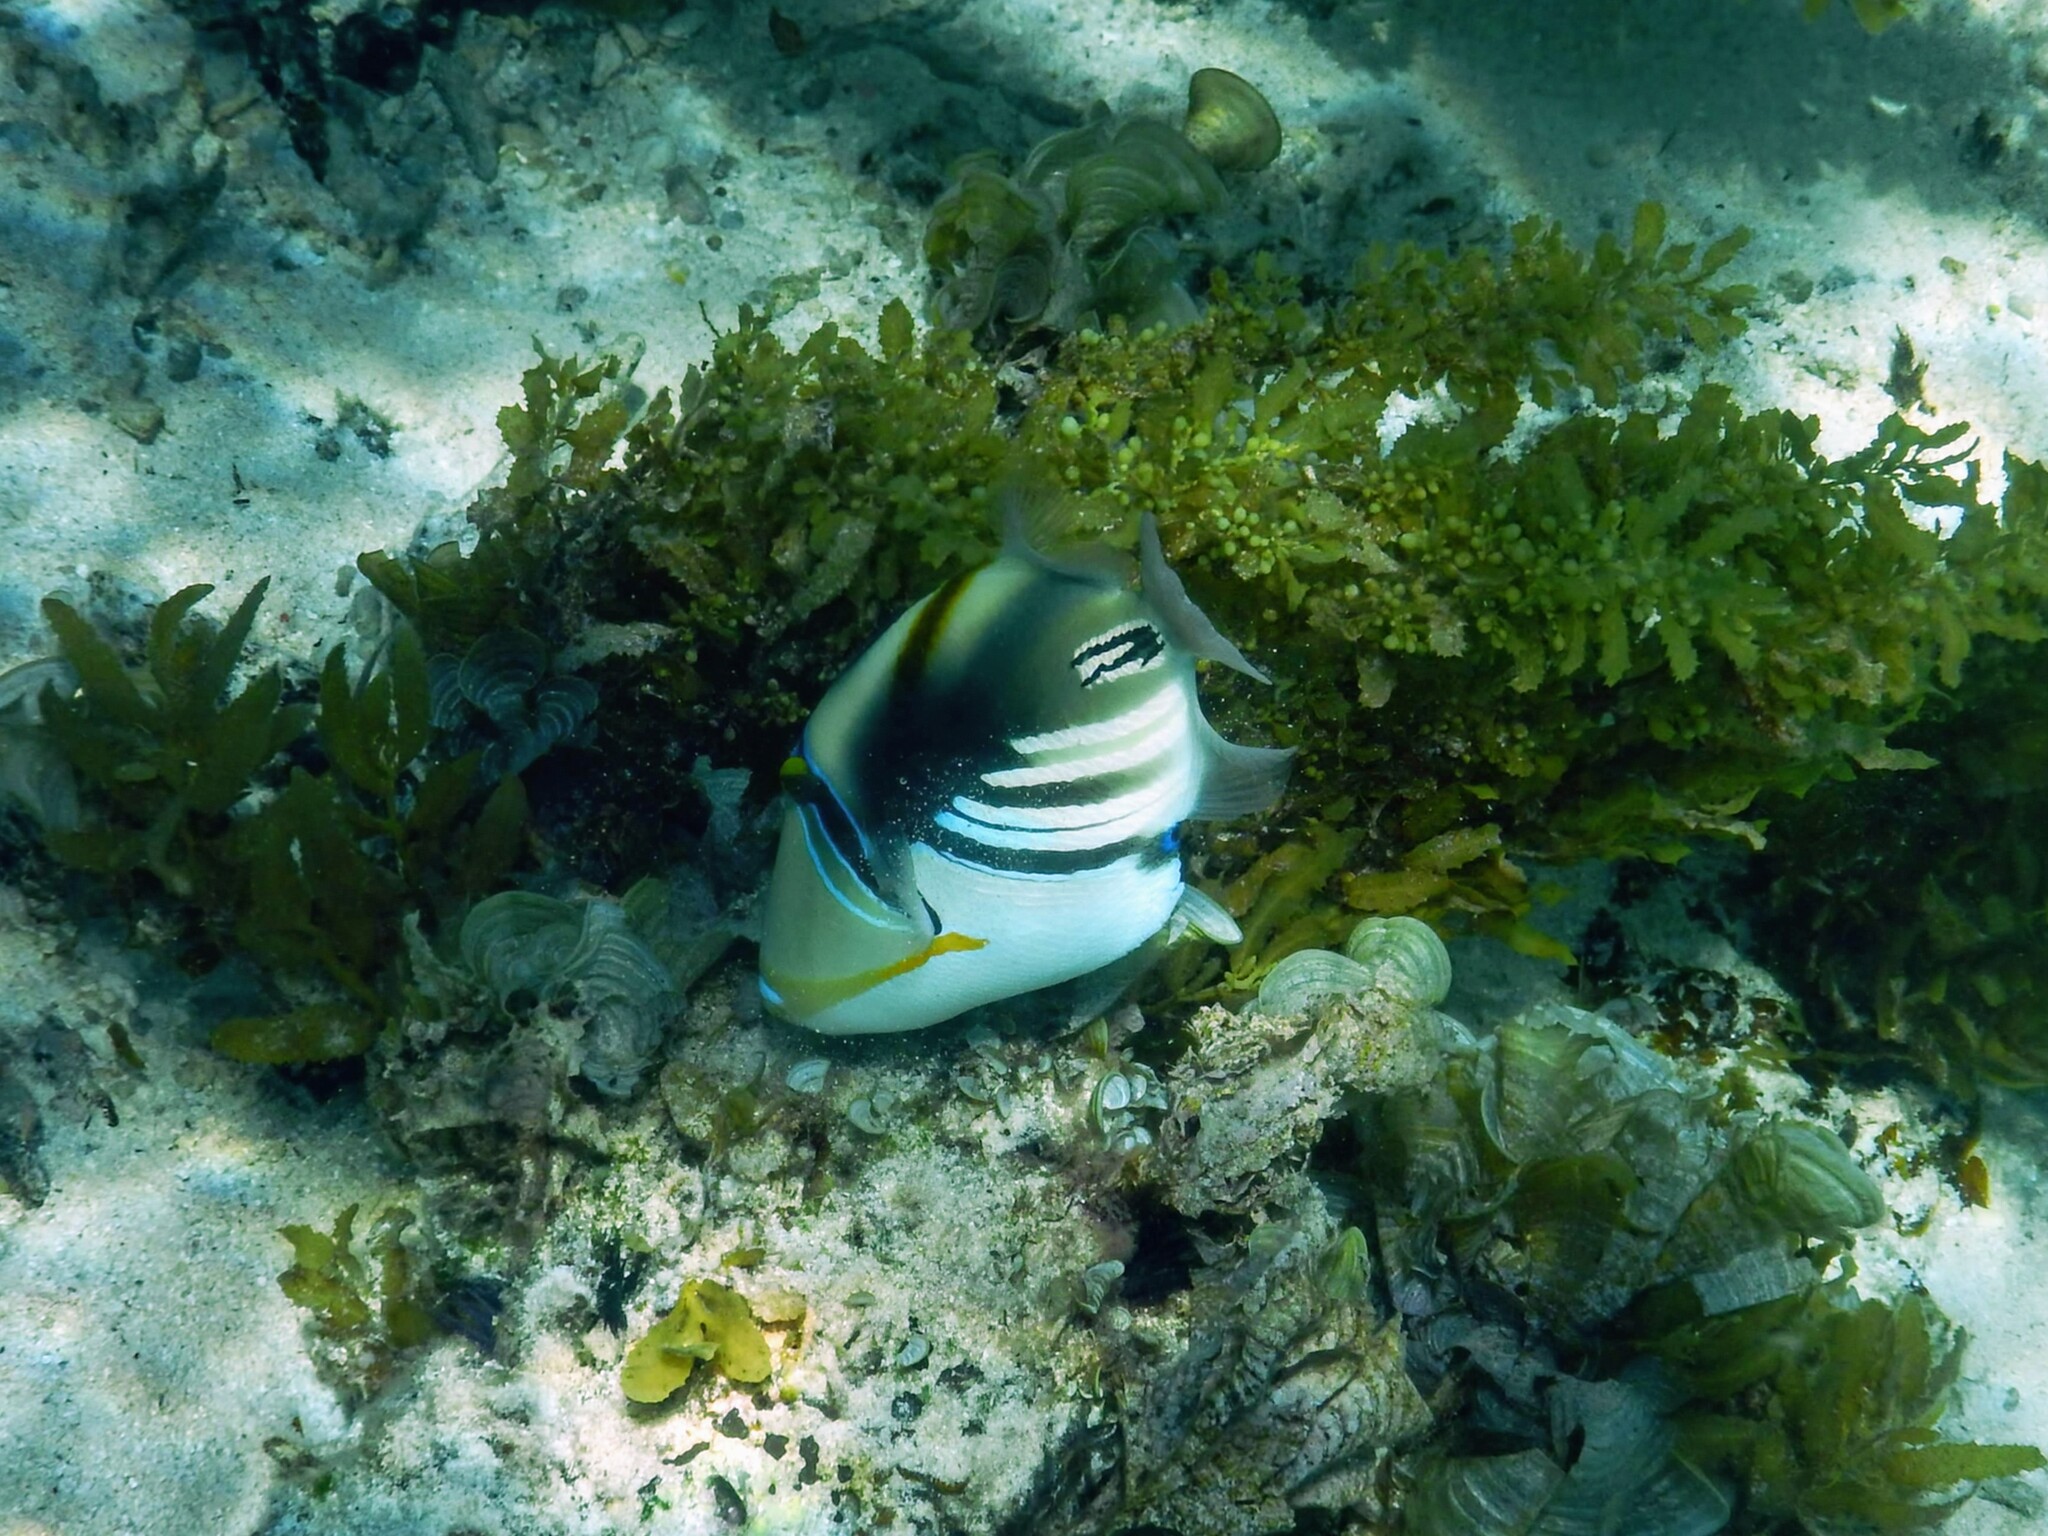
Rhinecanthus aculeatus (Lagoon Triggerfish)